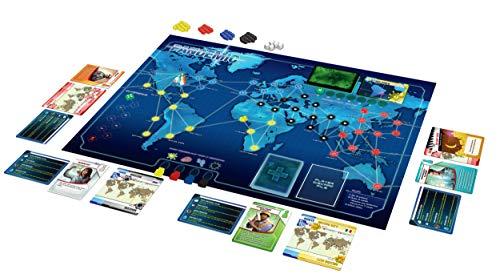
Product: Pandemic
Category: Toys & Games | Games & Accessories | Board Games
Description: Pandemic is a cooperative board game in which Players work as a team to Treat infections around the World while gathering resources for cures.
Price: $34.23
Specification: ProductDimensions:12x8.6x1.7inches|ItemWeight:2.3pounds|ShippingWeight:2.35pounds(Viewshippingratesandpolicies)|DomesticShipping:ItemcanbeshippedwithinU.S.|InternationalShipping:ThisitemcanbeshippedtoselectcountriesoutsideoftheU.S.LearnMore|ASIN:B00A2HD40E|Itemmodelnumber:ZM7101|Manufacturerrecommendedage:13-15years|Batteries:1NonstandardBatterybatteriesrequired.